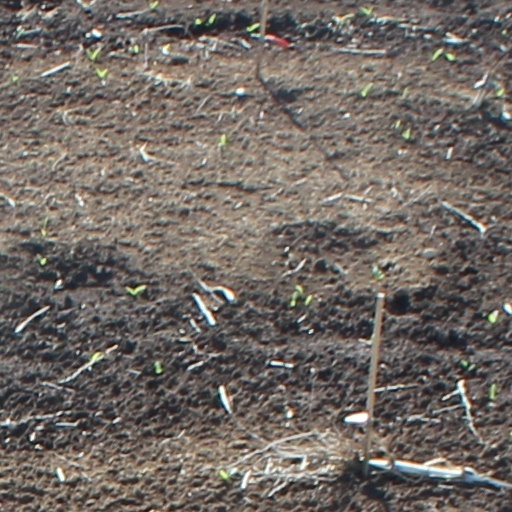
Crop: wheat